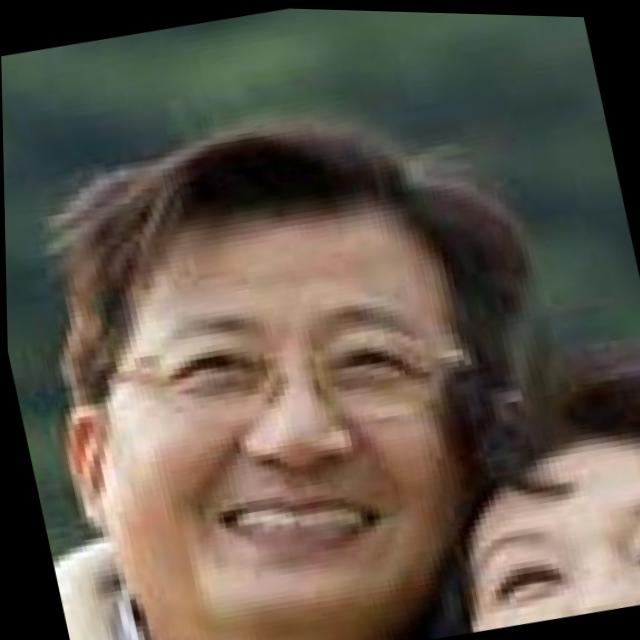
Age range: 45-64